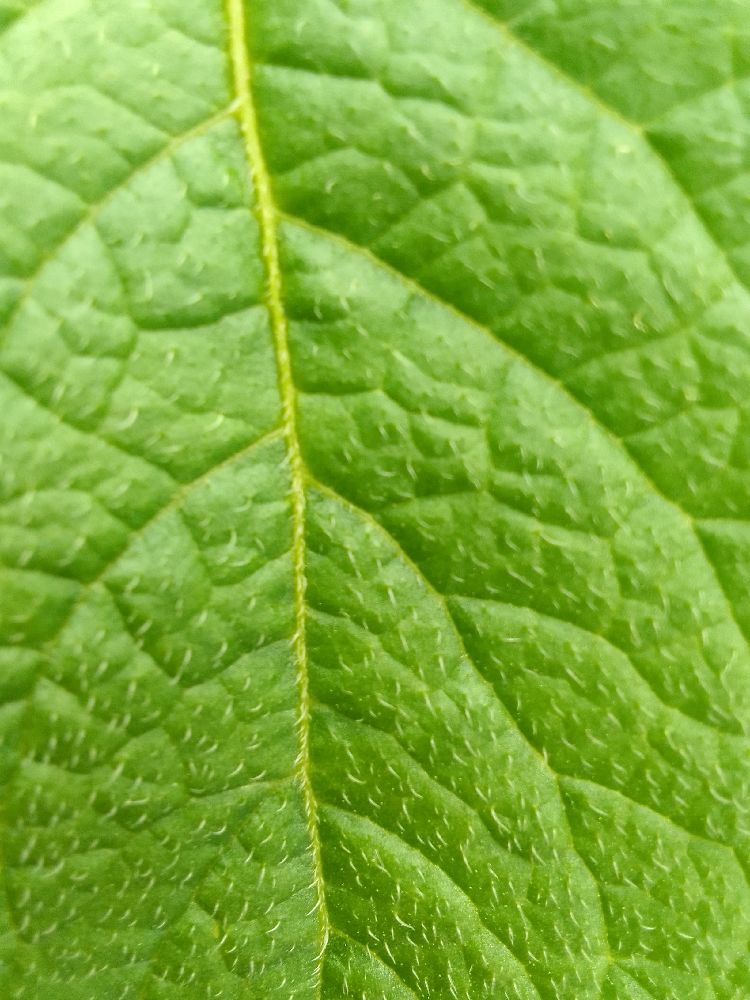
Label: Healthy